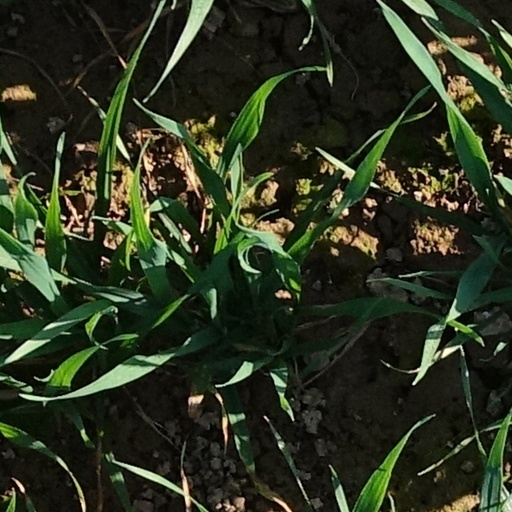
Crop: wheat